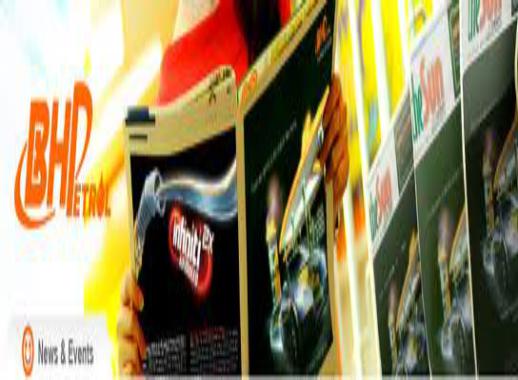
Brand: bhpetrol
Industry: Transportation